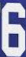
Number: 6